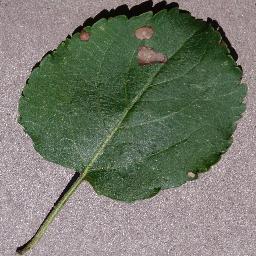
Label: Apple___Black_rot